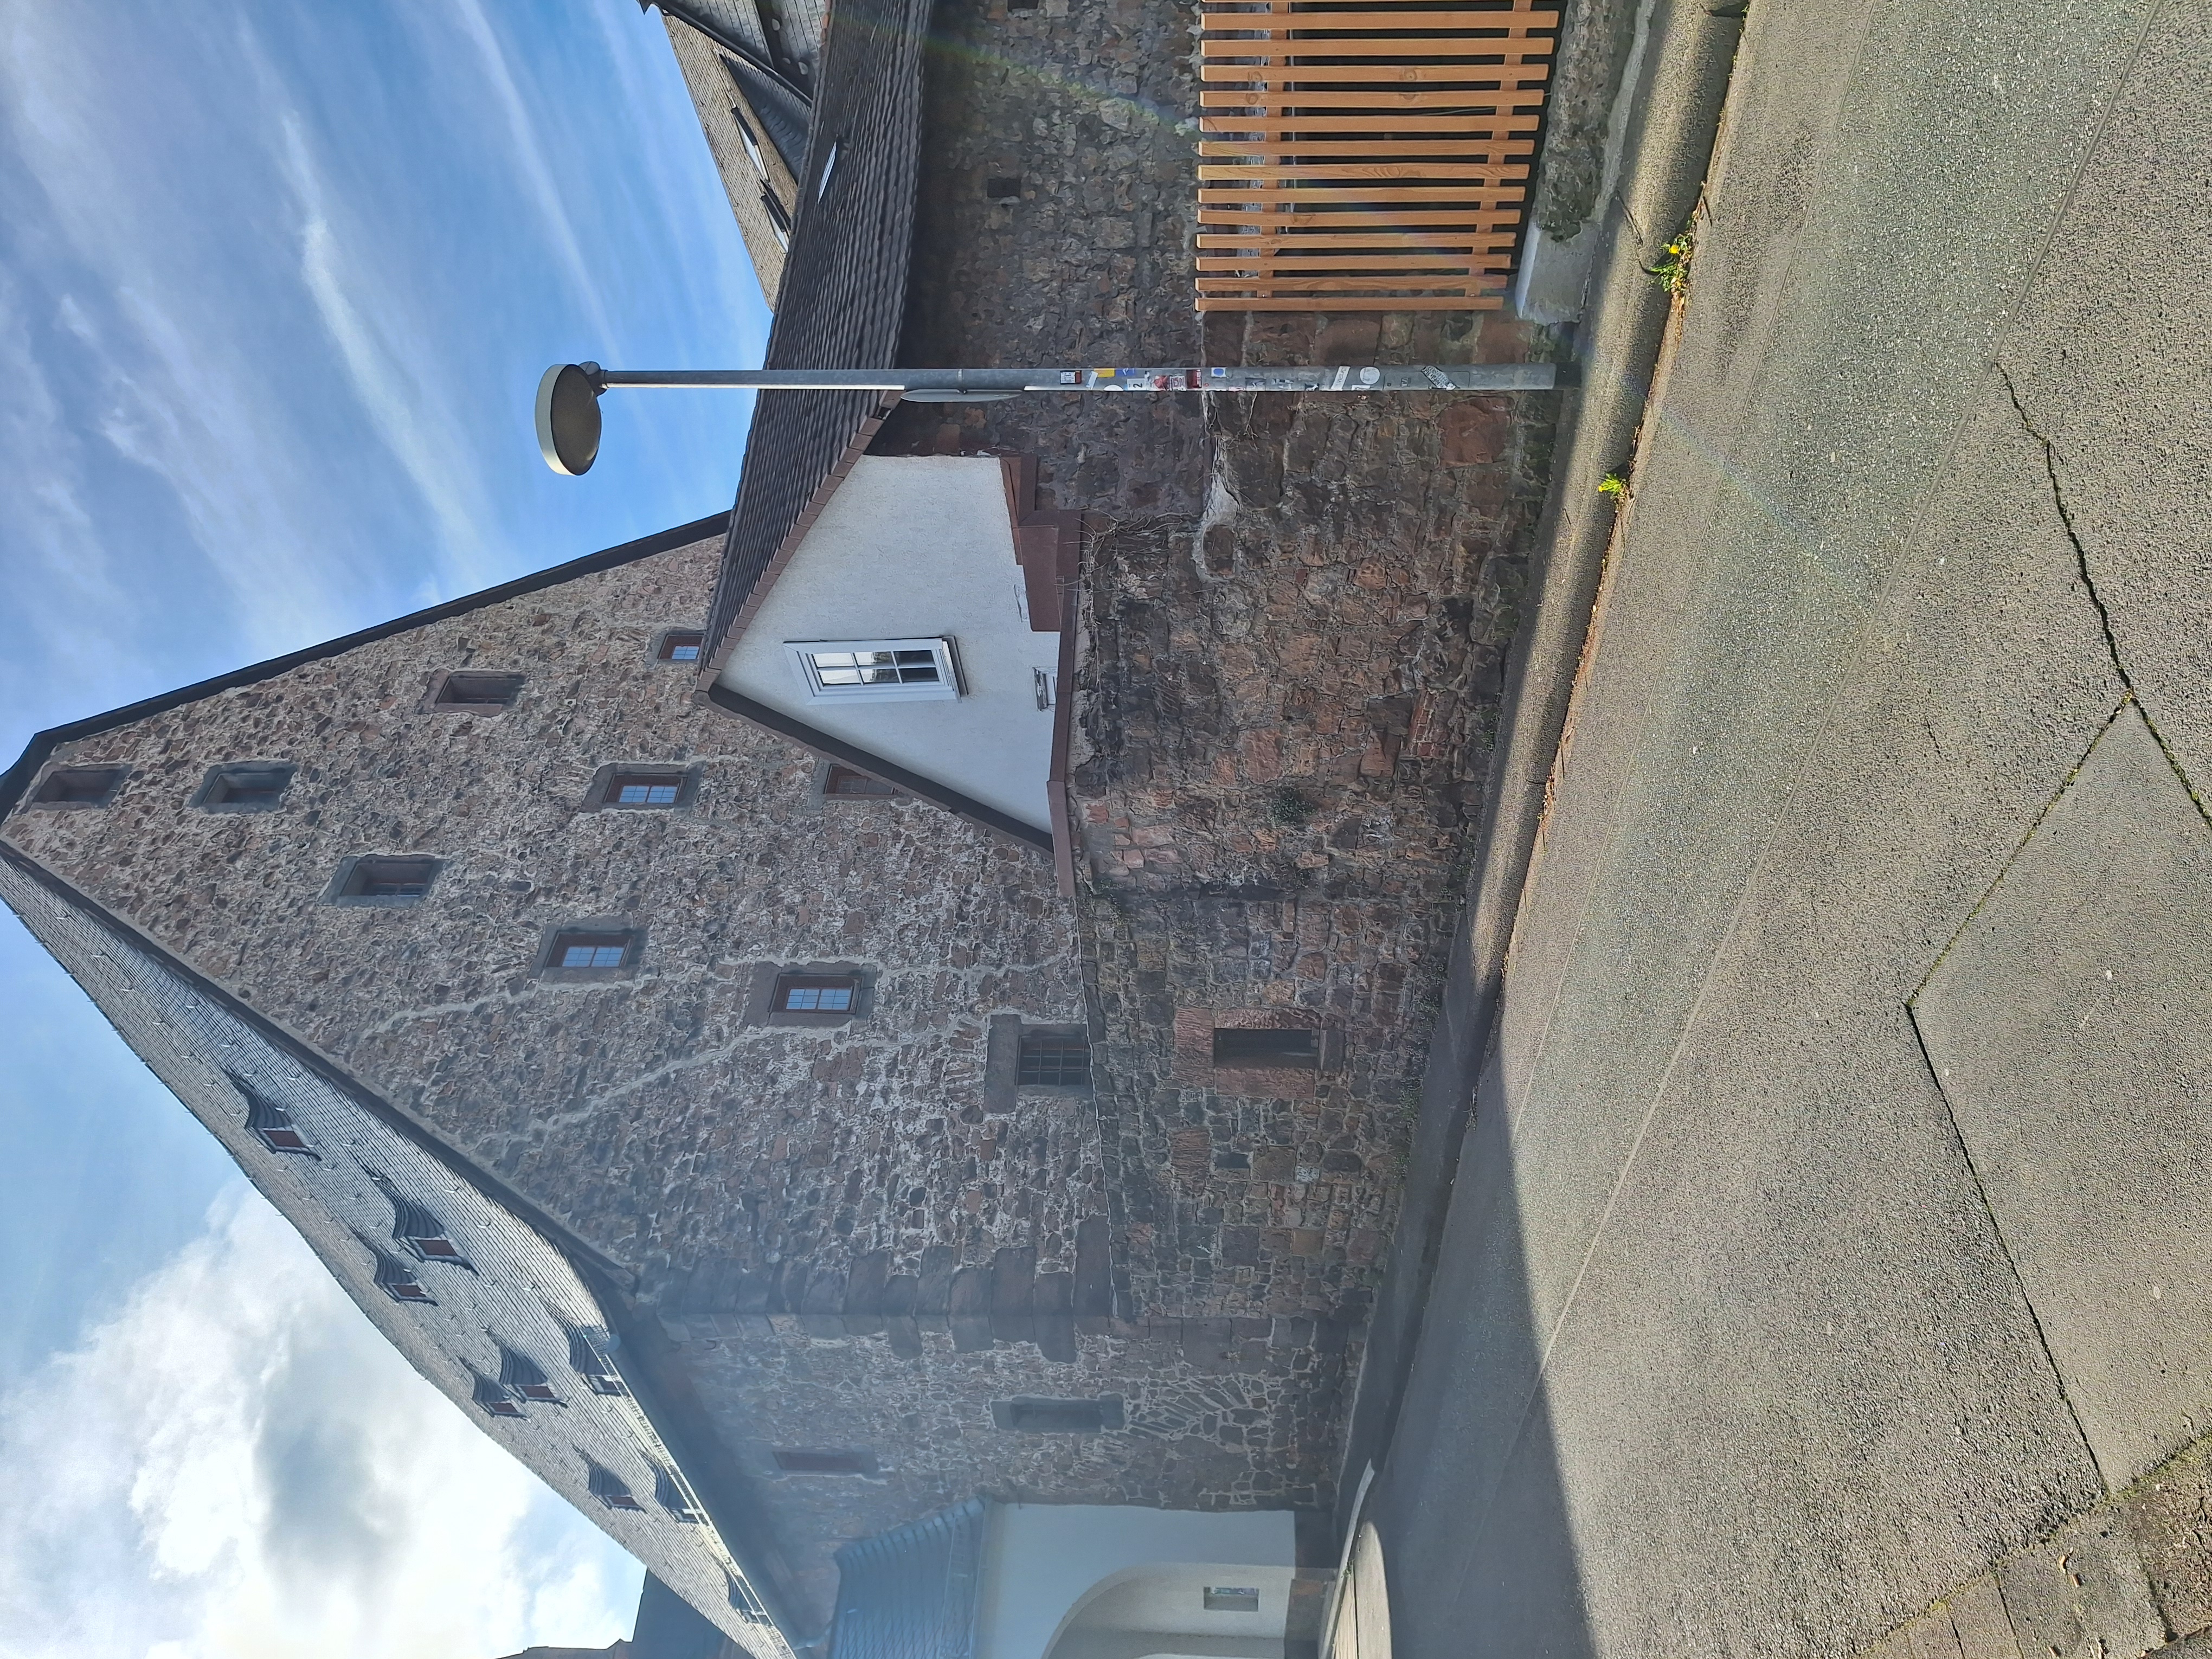
Building: Mineralogisches Museum